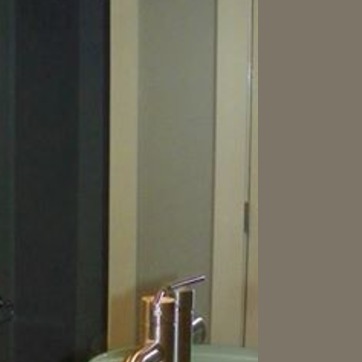
Material: mirror